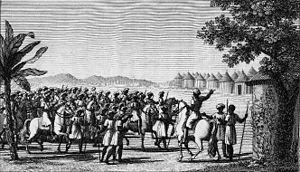
Le Fouta-Toro est un ancien royaume et un territoire historique dans le nord du Sénégal, bordant la rive gauche du fleuve Sénégal entre Dagana et Bakel. Les habitants du Fouta-Toro sont appelés les Foutankobé.